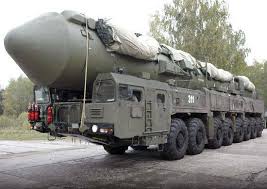
Label: Air Defense